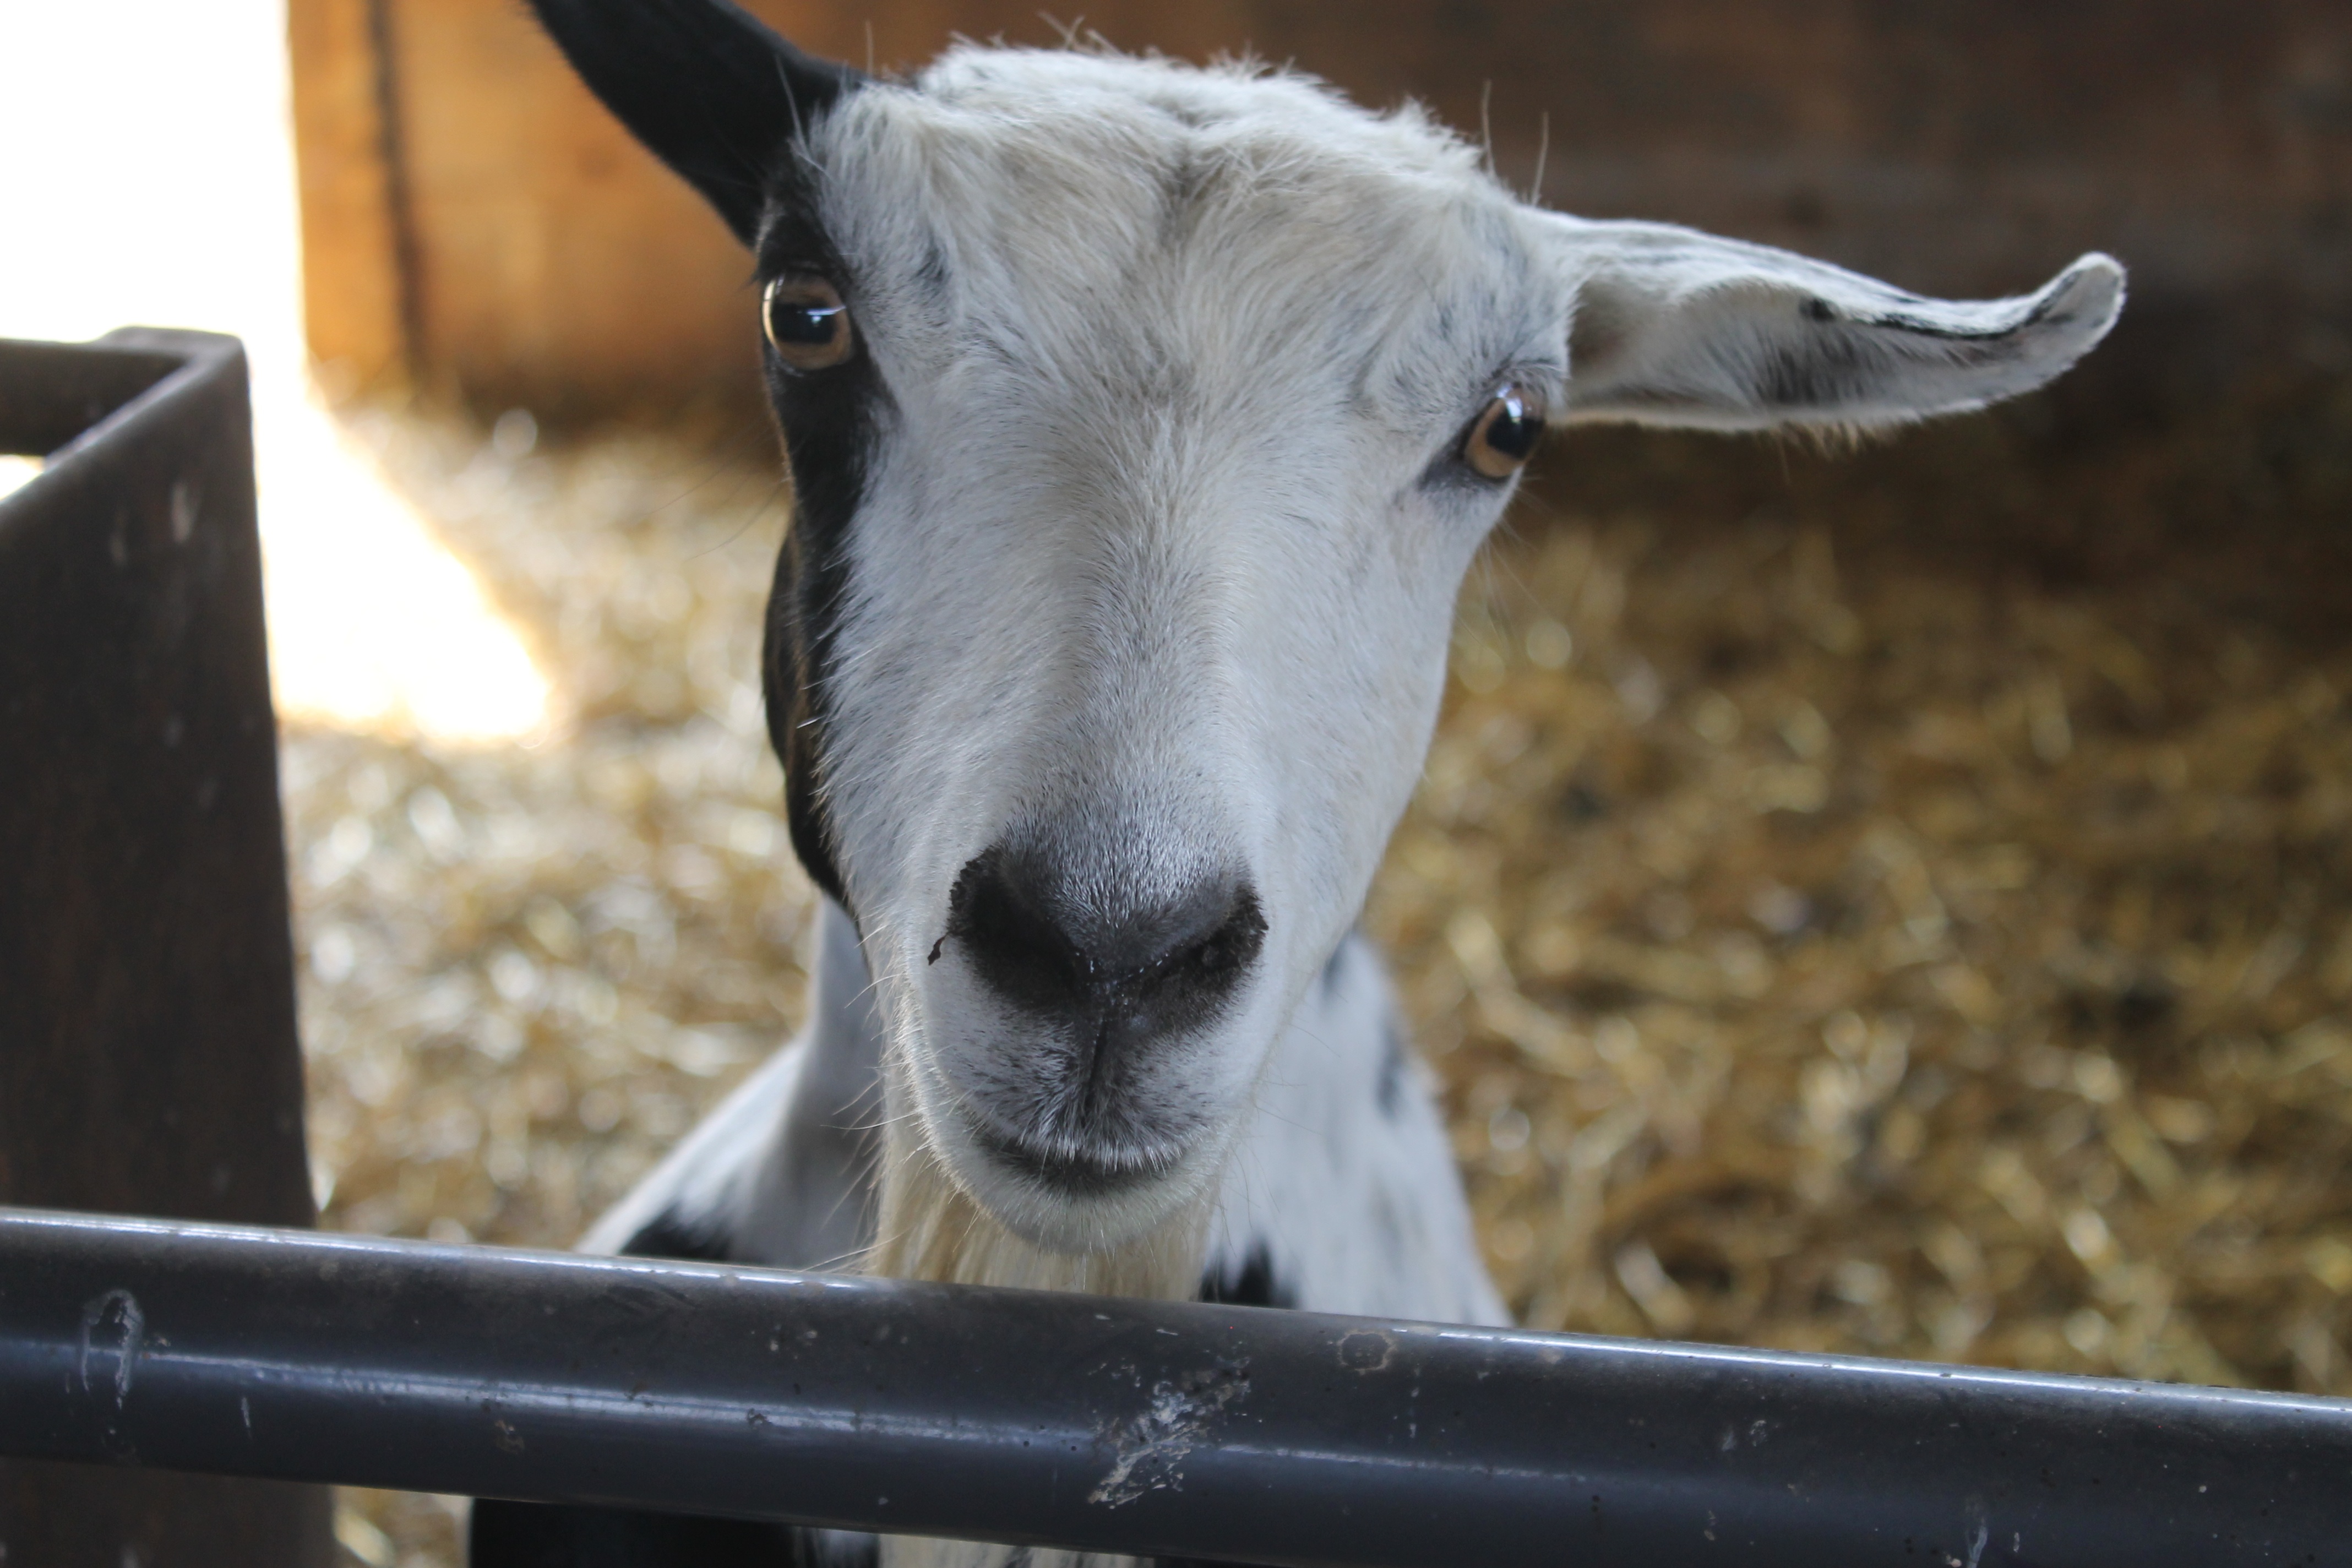
nature, fence, farm, barn, animal, cute, summer, goat, horn, pasture, livestock, sheep, mammal, agriculture, wool, fauna, lamb, goats, vertebrate, ewe, farm animals, cow goat family